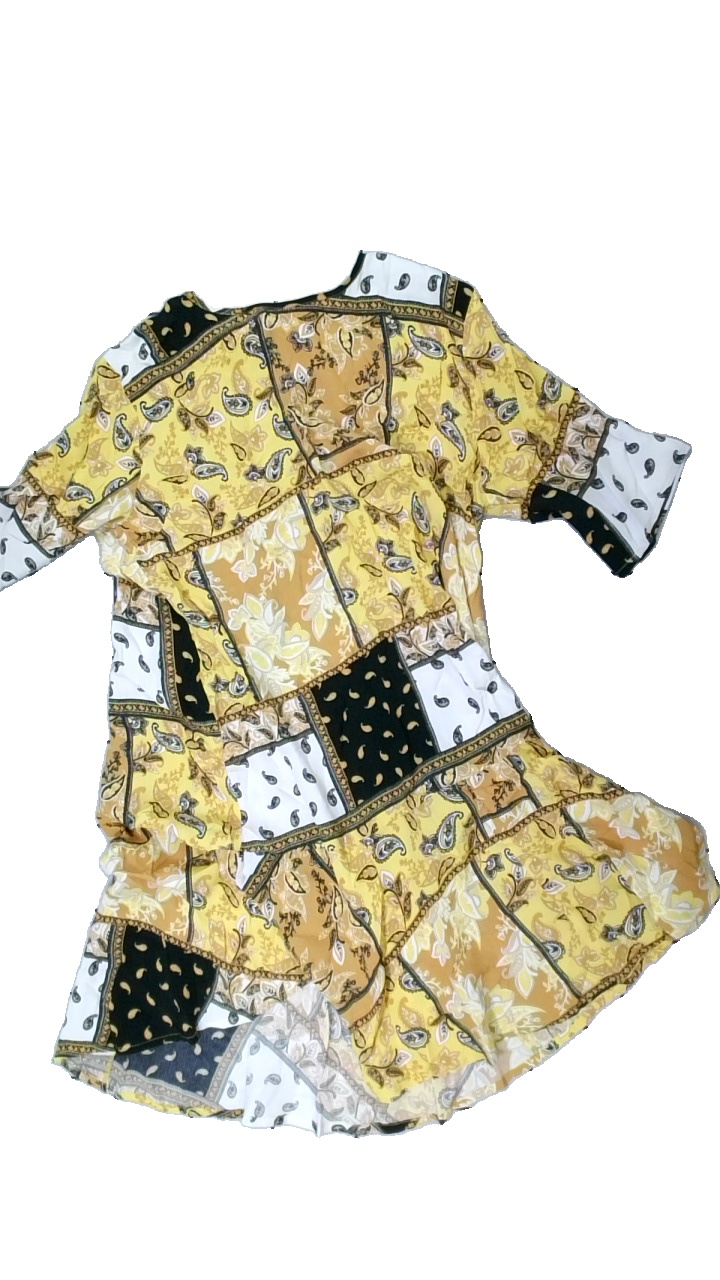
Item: Dress (Ladies)
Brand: Maison Martin Margiela
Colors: Yellow, White, Black, Multicolor
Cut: Regular, C-collar
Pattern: Other
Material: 100% viscose
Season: Summer
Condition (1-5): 3
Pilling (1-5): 4
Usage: Reuse
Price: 50-100